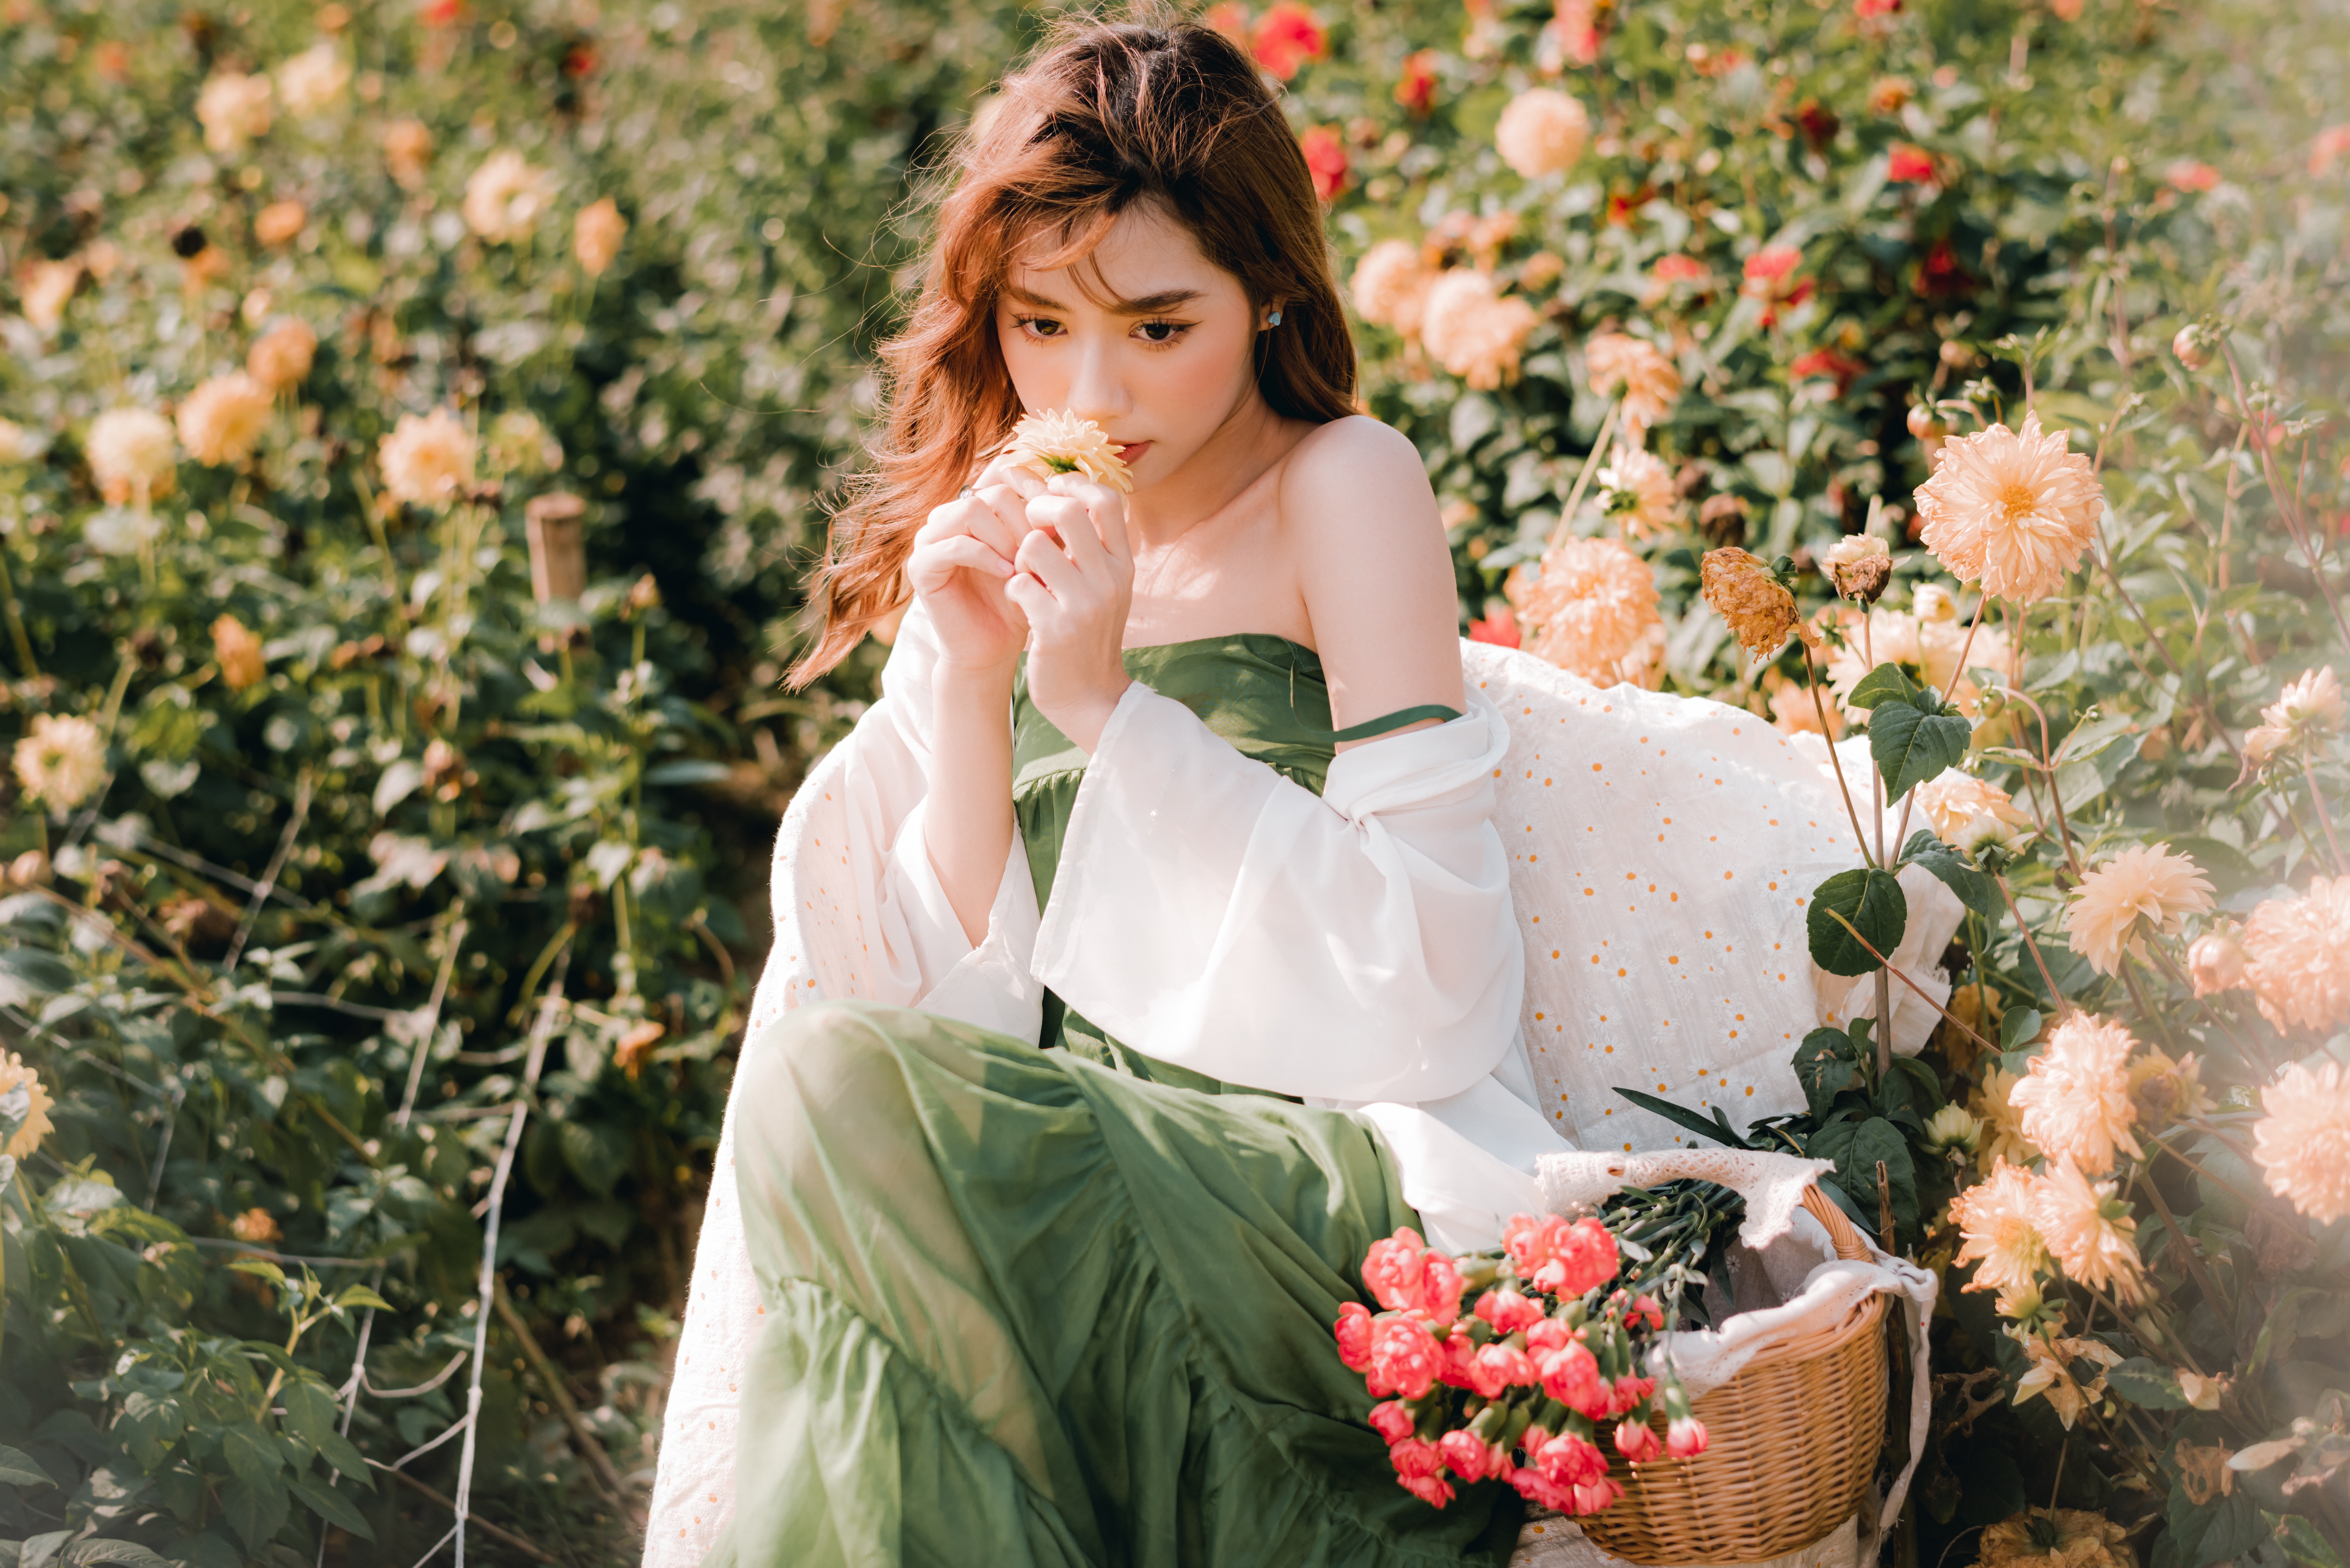
woman, face, hair, flower, plant, arm, People in nature, green, botany, human body, flash photography, petal, textile, happy, grass, gown, morning, flower arranging, meadow, waist, long hair, formal wear, beauty, brown hair, peach, bouquet, blond, floral design, human leg, cut flowers, floristry, spring, wildflower, fashion model, sitting, flowering plant, landscape, rose family, garden, portrait photography, wedding dress, romance, field, bridal accessory, portrait, coquelicot, fashion accessory, photo shoot, necklace, photography, costume